The House of Yes

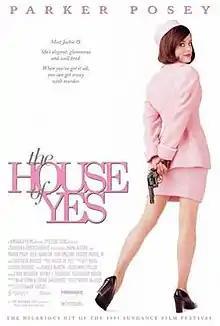
Theatrical release poster

The House of Yes is a 1997 American dark comedy film adapted from the play of the same name by Wendy MacLeod. The film was written and directed by Mark Waters (in his directorial debut), produced by Robert Berger, and stars Parker Posey, Josh Hamilton, Tori Spelling, Freddie Prinze Jr. and Geneviève Bujold. It was released in the United States by Miramax Films on October 10, 1997. "The House of Yes" received a divided critical reaction, with Posey winning a Sundance Award and Spelling receiving a Razzie Award nomination.